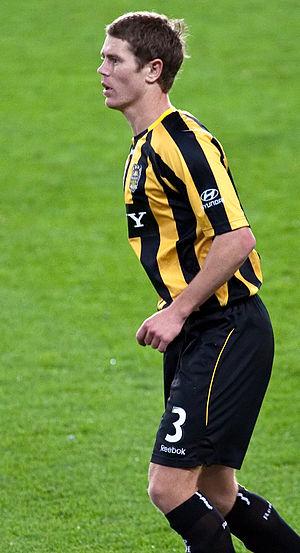
Tony Lochhead est un footballeur international néo-zélandais né le 12 janvier 1982 à Tauranga. Il joue au poste d'arrière gauche.